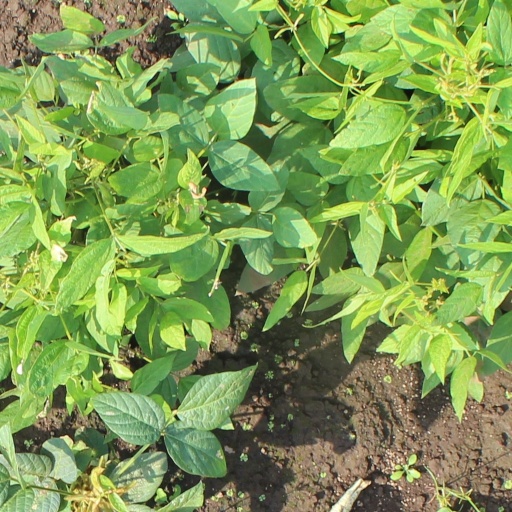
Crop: soybean